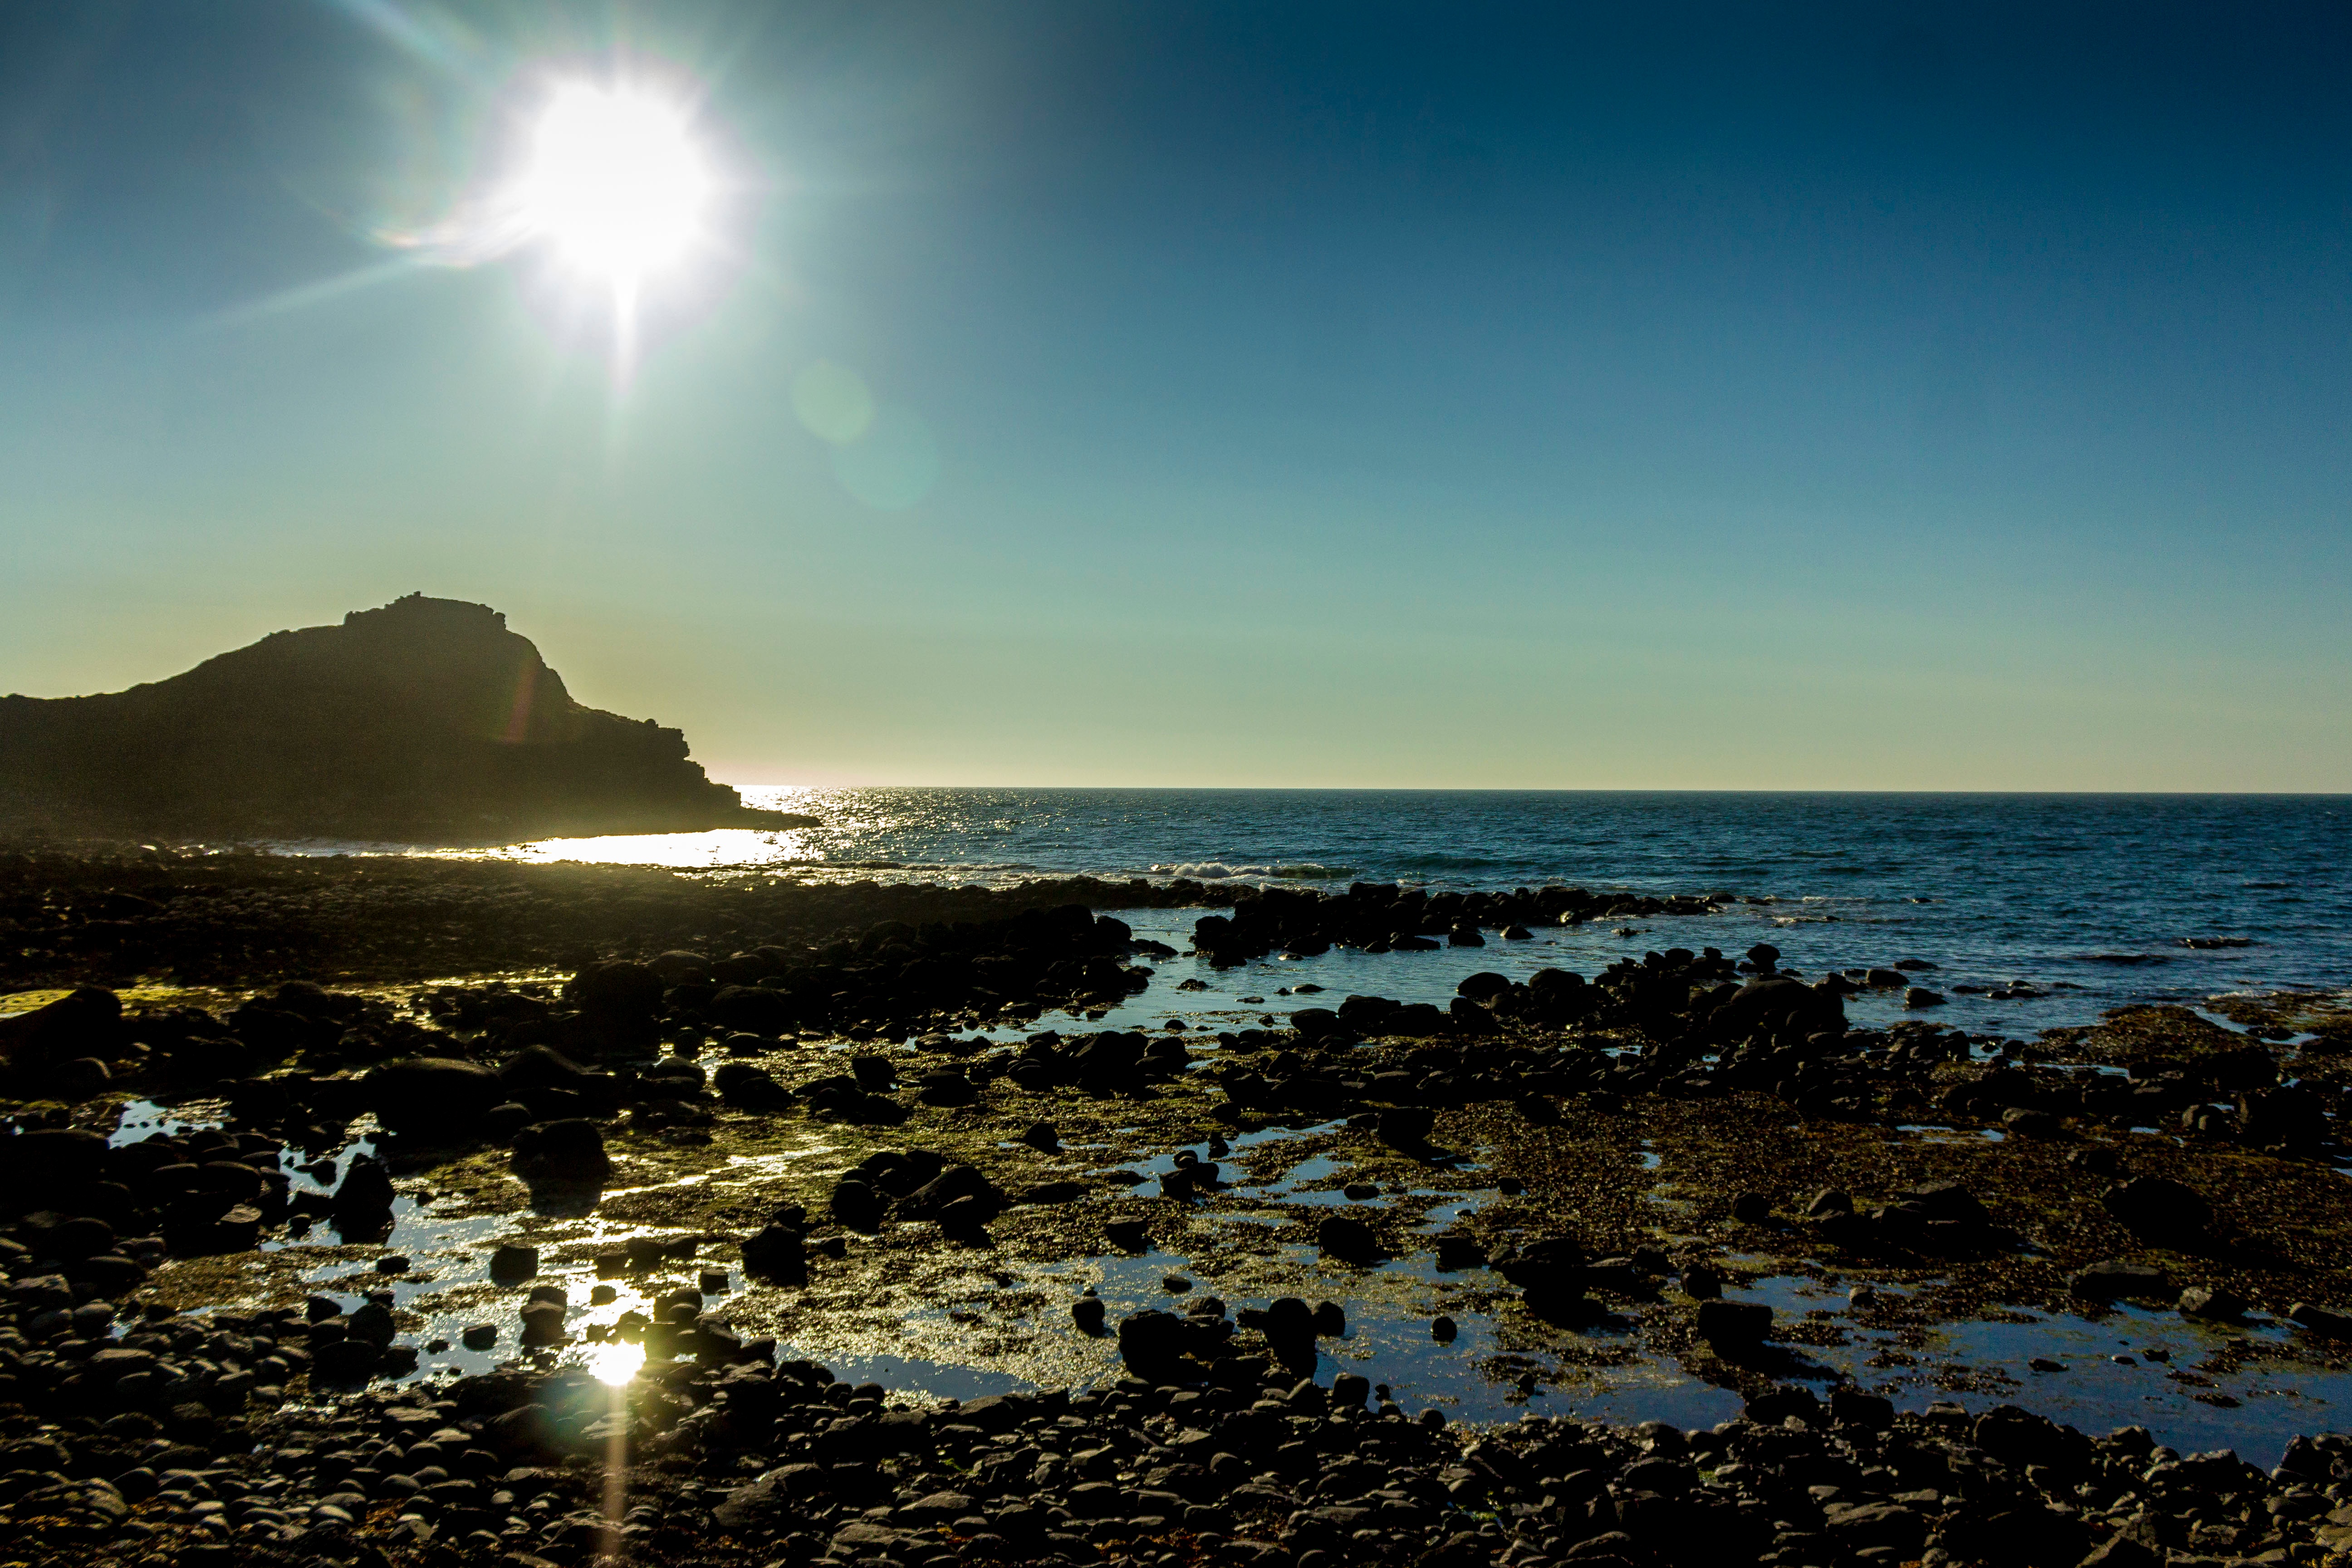
beach, sea, coast, sand, rock, ocean, horizon, cloud, sky, sun, sunrise, sunset, sunlight, morning, shore, wave, dawn, dusk, evening, reflection, bay, body of water, cape, wind wave